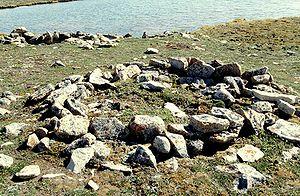
Les membres de la culture de Thulé sont les ancêtres de tous les Inuits canadiens actuels.